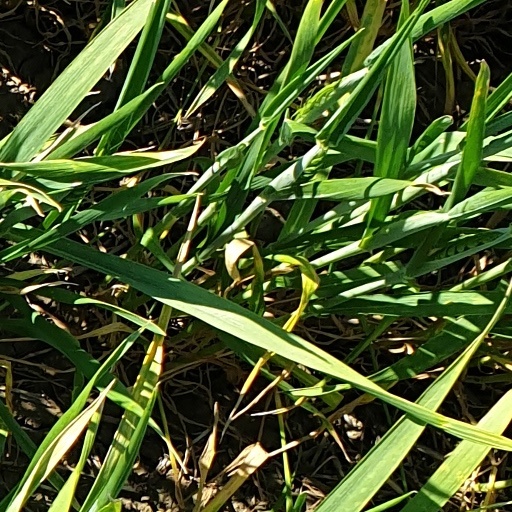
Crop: wheat